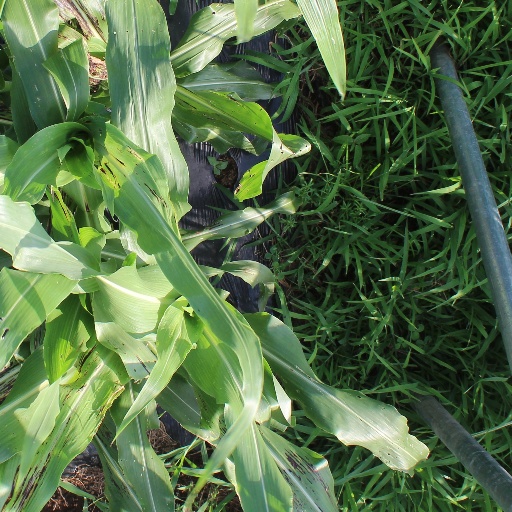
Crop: sorghum